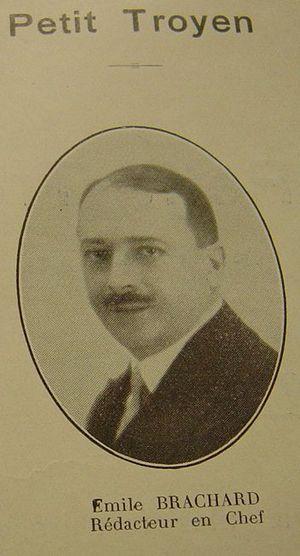
photo de Emile BRACHARD rédacteur en chef du Petit Troyen parue dans l'Almanach du Petit Troyen
Émile Brachard, né le 29 avril 1887 à Romilly-sur-Seine et mort le 31 décembre 1944 à Sainte-Savine dans le même département, est un journaliste et homme politique français.